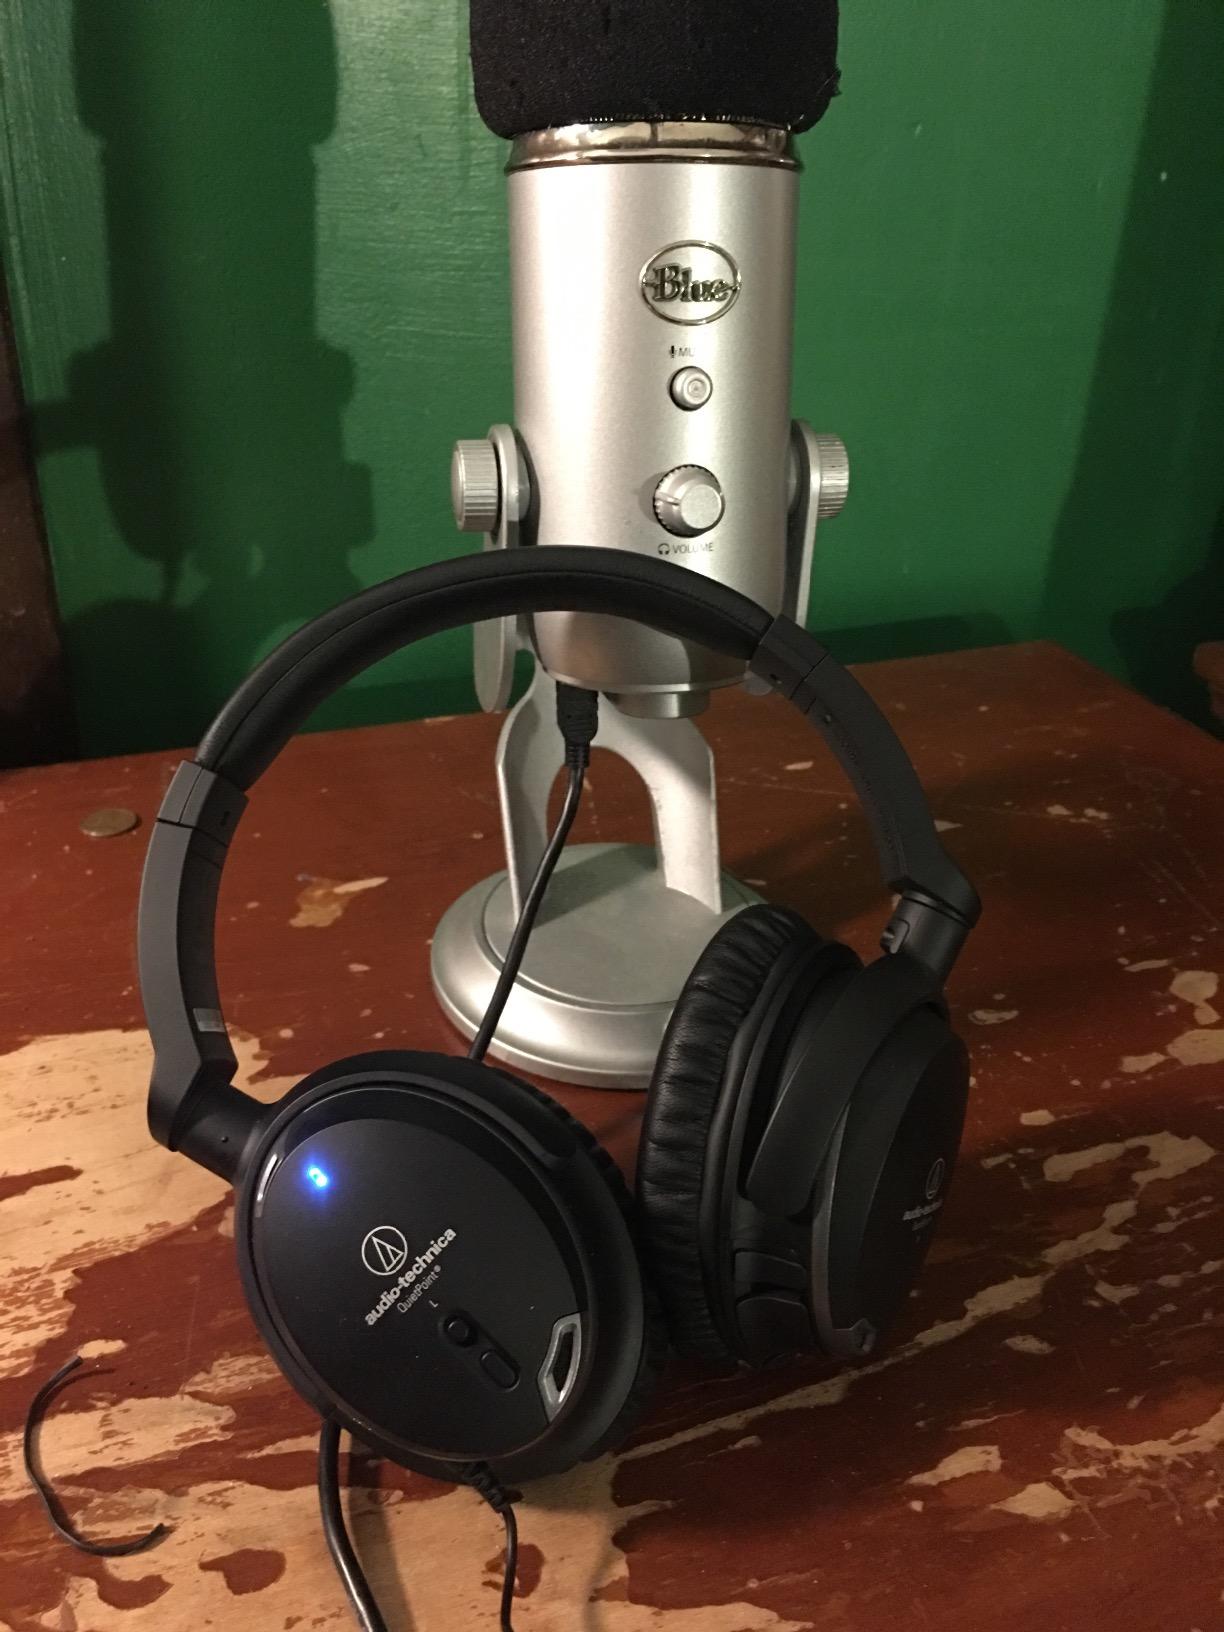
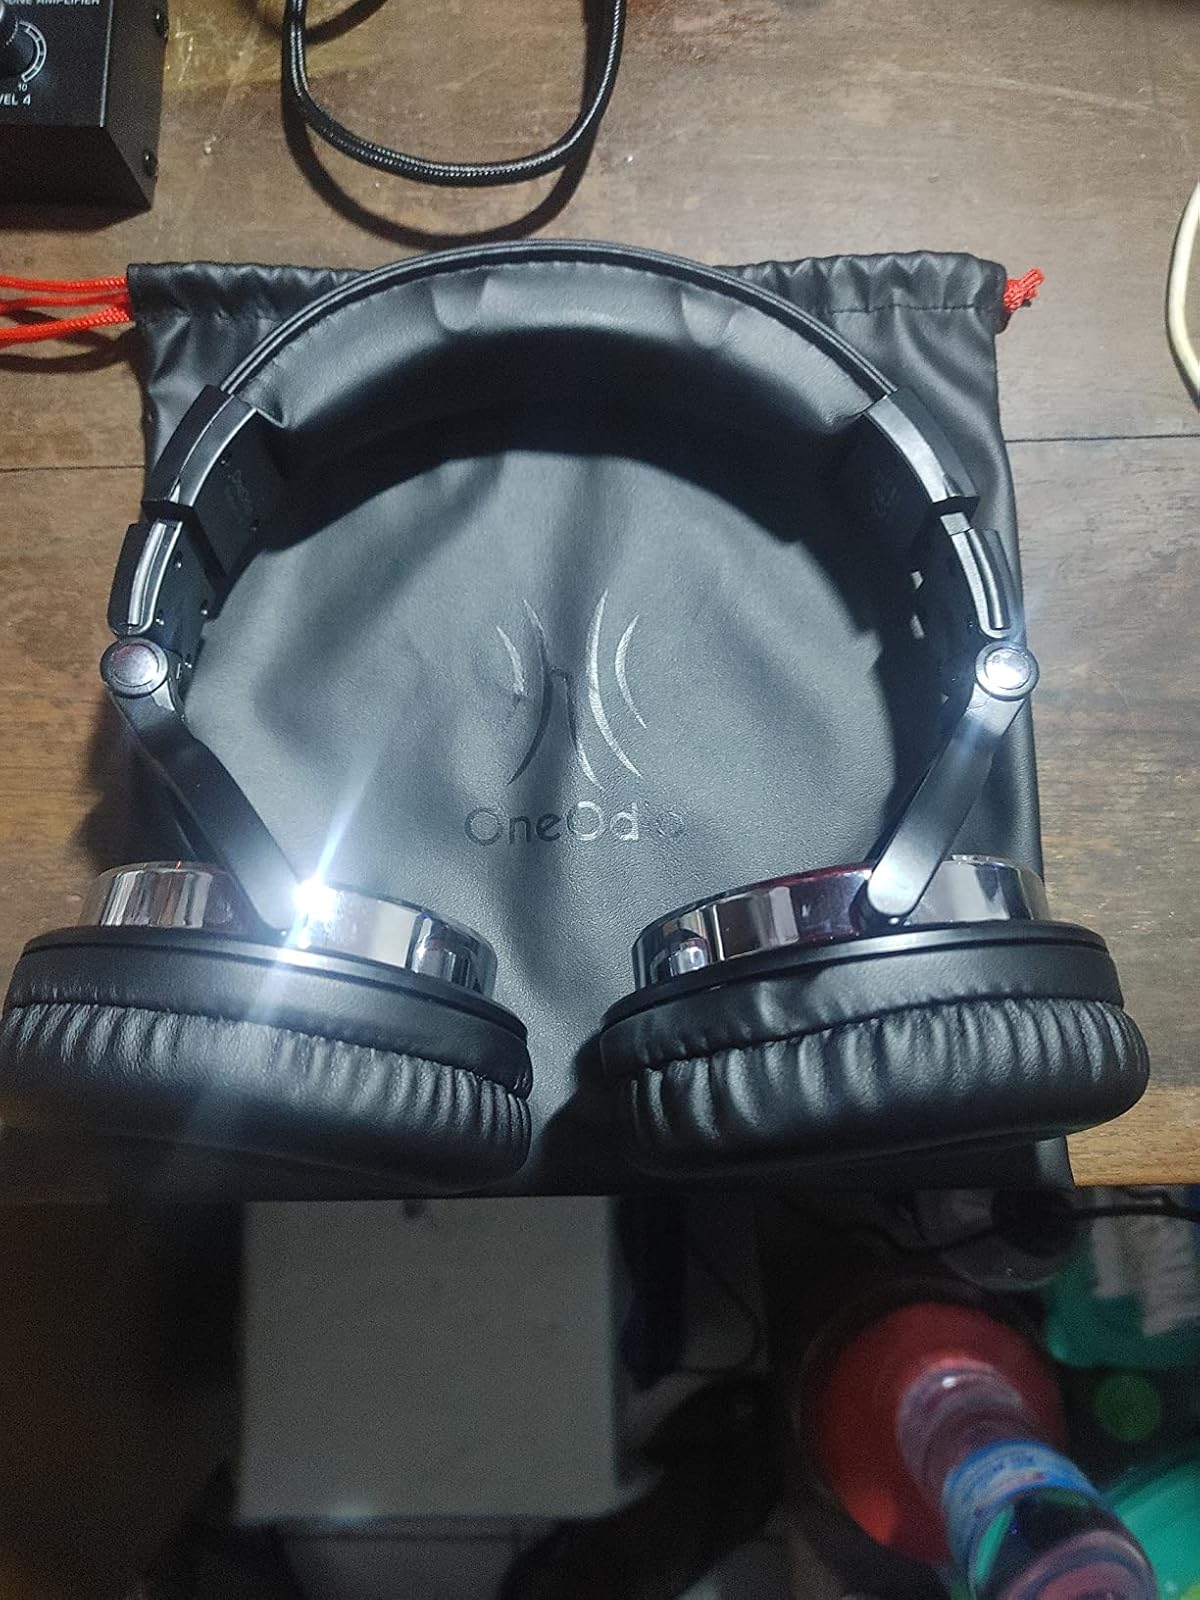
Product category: headphones
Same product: no